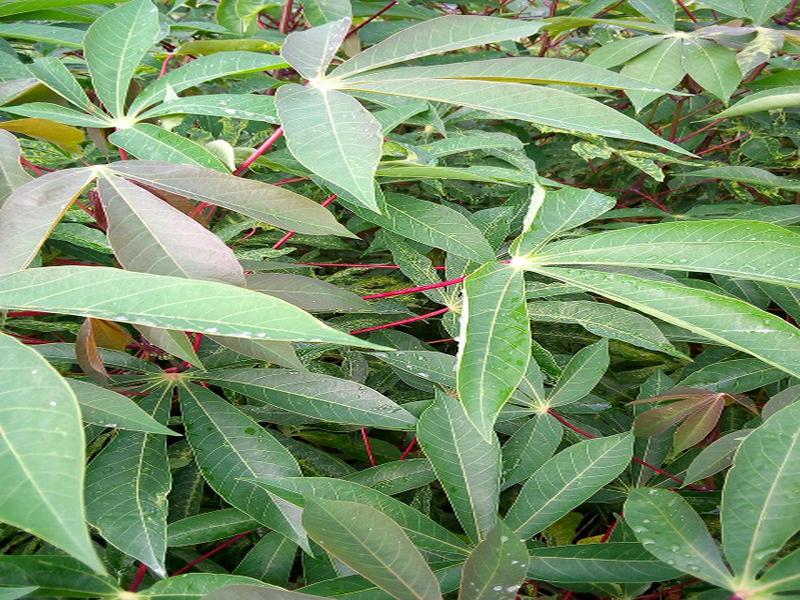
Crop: cassava
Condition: healthy